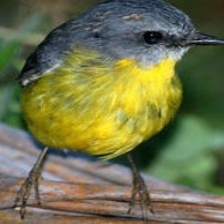
Species: EASTERN YELLOW ROBIN
Scientific name: EOPSALTRIA AUSTRALIS
ImageNet parent category: robin